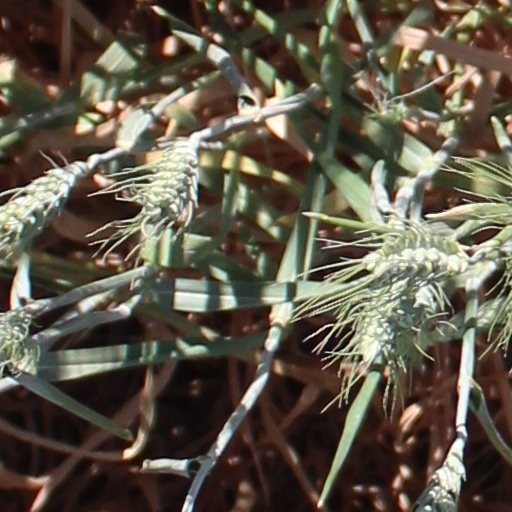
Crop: wheat